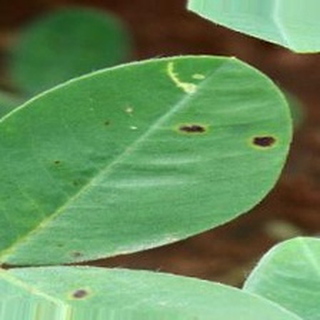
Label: groundnut_early_leaf_spot